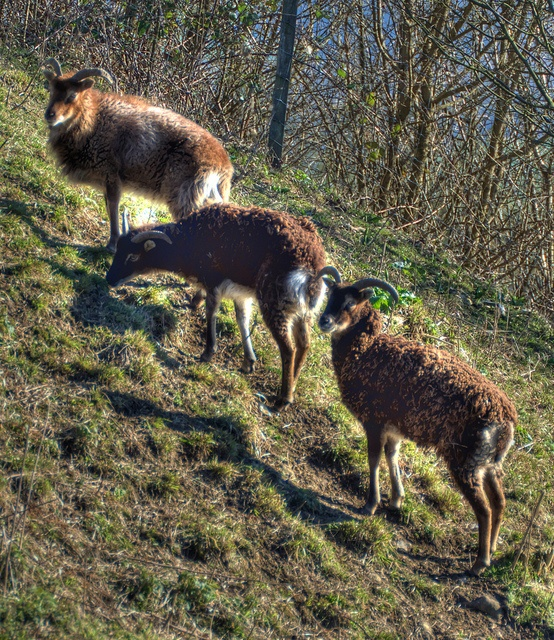
Three animals on the hill looking around at everything.
Three animals walking up a hill while another one is grazing.
Three goats grazing in the forest with shrubs
Three rams are going up the steep side of the cliff.
Three goats with curved horns walking up a grassy hill.